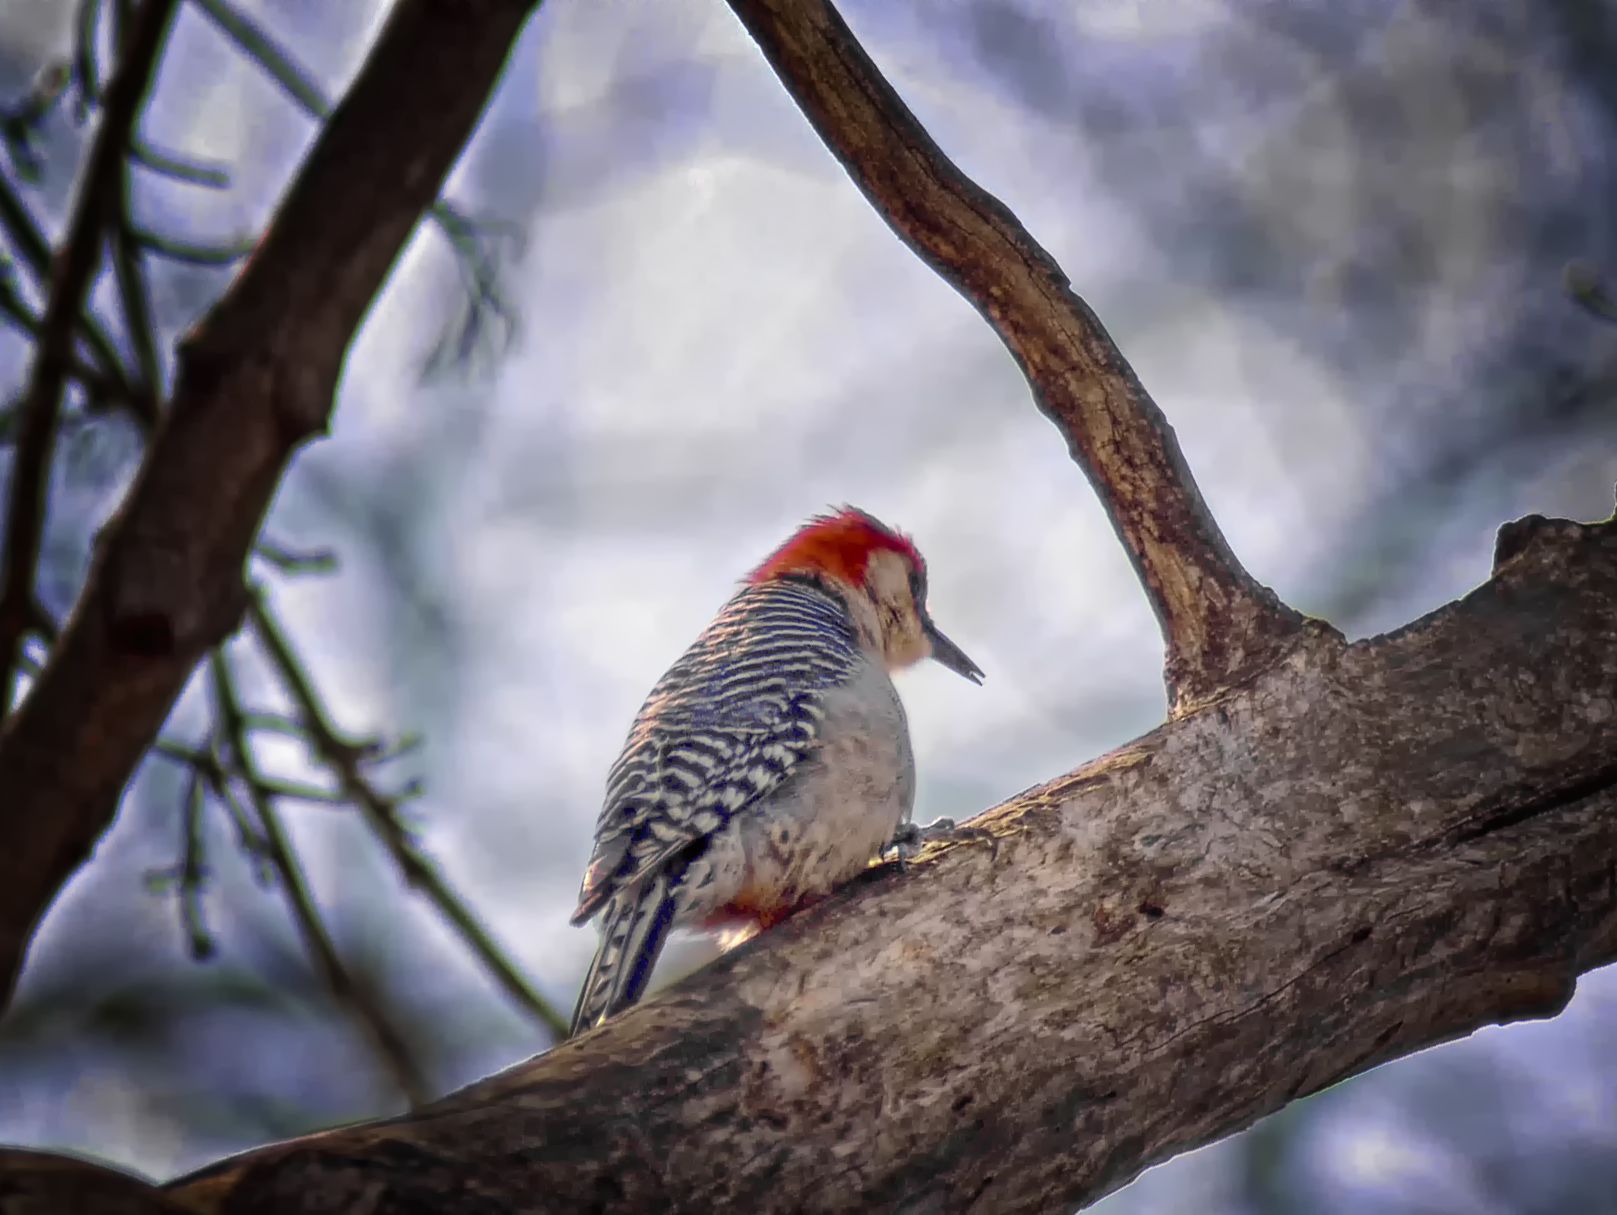
A Woodpecker on a branch
A red-headed woodpecker with white sand and black stripes on the back and the wings is standing on a thick tree branch; behind it are some other branches with a dimmed background of branches and sky.
Low-angle shot. This photo shows a woodpecker in nature; it's standing on a branch somewhere before the top of the tree during the daytime beneath the sky. The colors are soft and earthy.
Labels: Animal, Bird, Woodpecker, Beak, Tree branches, Sky
Camera: NIKON CORPORATION NIKON D40
Lens: 70.0-300.0 mm f/4.0-5.6, AF Zoom-Nikkor 70-300mm f/4-5.6G or Tamron AF 70-300mm f/4-5.6 Di LD Macro 1:2 (A17N) or Tamron AF 70-300mm f/4-5.6 LD Macro 1:2 (572D/772D)
Aperture: F6
Exposure: 1/800 sec
ISO: 400
Focal length: 300.0 mm